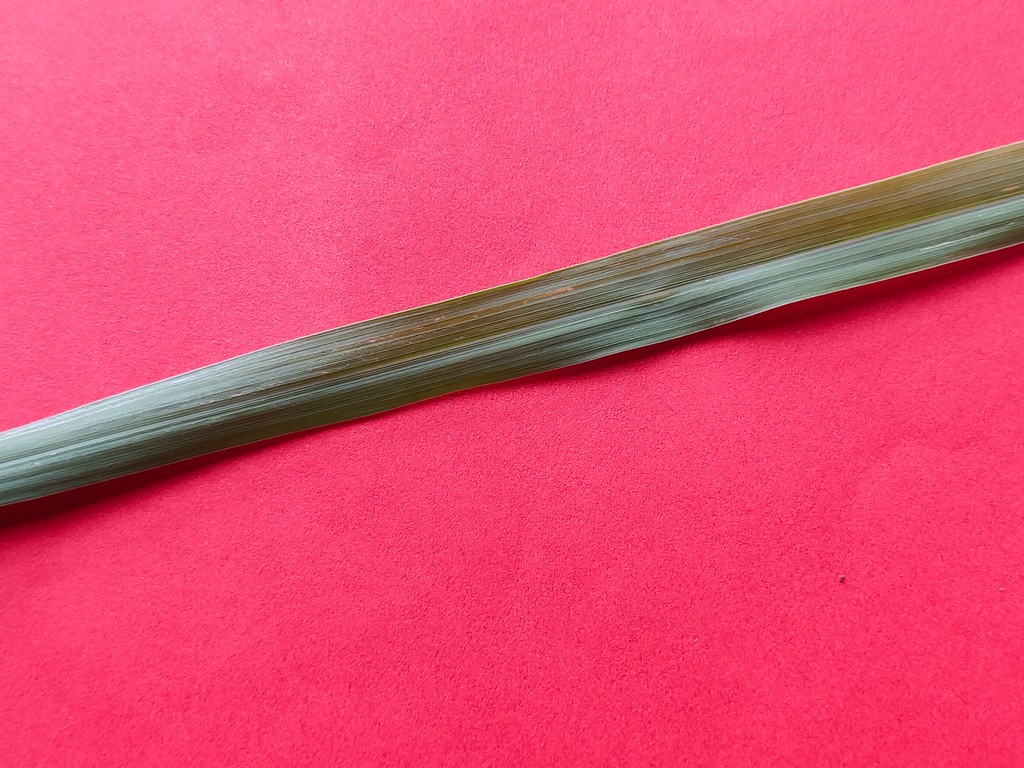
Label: Healthy